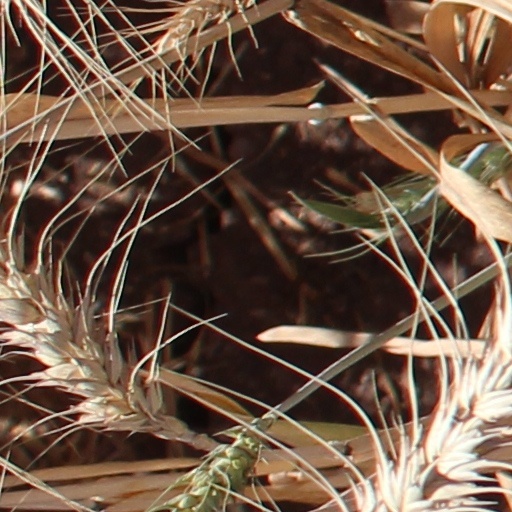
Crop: wheat